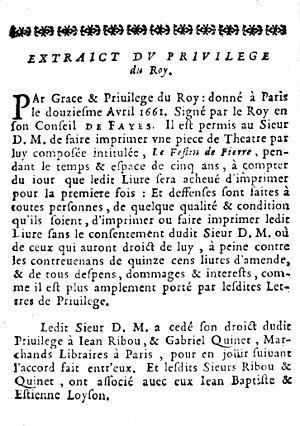
Le Festin de Pierre est une comédie de Molière en cinq actes et en prose dont la « Troupe de Monsieur frère unique du roi » donna quinze représentations triomphales en février et mars 1665 sur le théâtre de la grande salle du Palais-Royal à Paris. Les premiers éditeurs parisiens de la pièce lui ont donné en 1682 le titre Dom Juan ou le Festin de Pierre, sous lequel elle est connue depuis lors. Elle est également connue sous le titre abrégé Dom Juan.